White Sulphur Spring

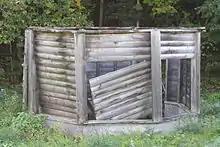
Ruins of spring house in 2012, White Sulphur Spring Hotel, Saratoga Lake, NY

Luther died in 1937 and the hotel was sold in 1940. It entered a period of decline, and was finally torn down in 1957 to facilitate the widening of New York State Route 9P. As of 2011 all that remains is the ruins of the spring house, but planning is underway to refurbish that as a pocket park.